Warburg

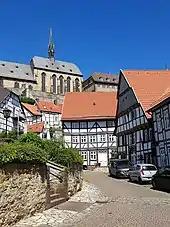
Old-Town Warburg with view to the Lutheran Church

In the 11th century there was on the "Warburger Burgberg" ("Castle Mountain") the "Wartburg", under whose protection people came and settled. The castle was at first owned by Count Dodiko, whose estate, according to documents, passed in 1020 to the Bishop of Paderborn when the Count's only son met his end in an accident. Eventually, sometime between 1021 and 1033, the Emperor further granted to the bishop the Count's rights. About 1180, the Old Town was granted town rights.